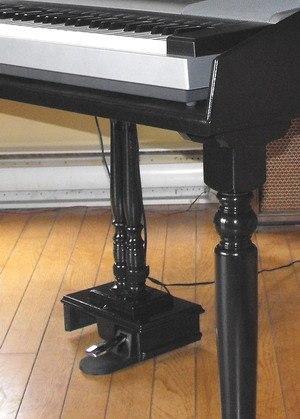
Vue du pédalier du meuble piano peinturé en noir